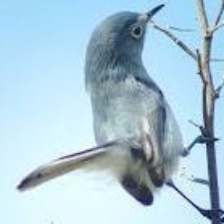
Species: BLUE GRAY GNATCATCHER
Scientific name: POLIOPTILA CAERULEA